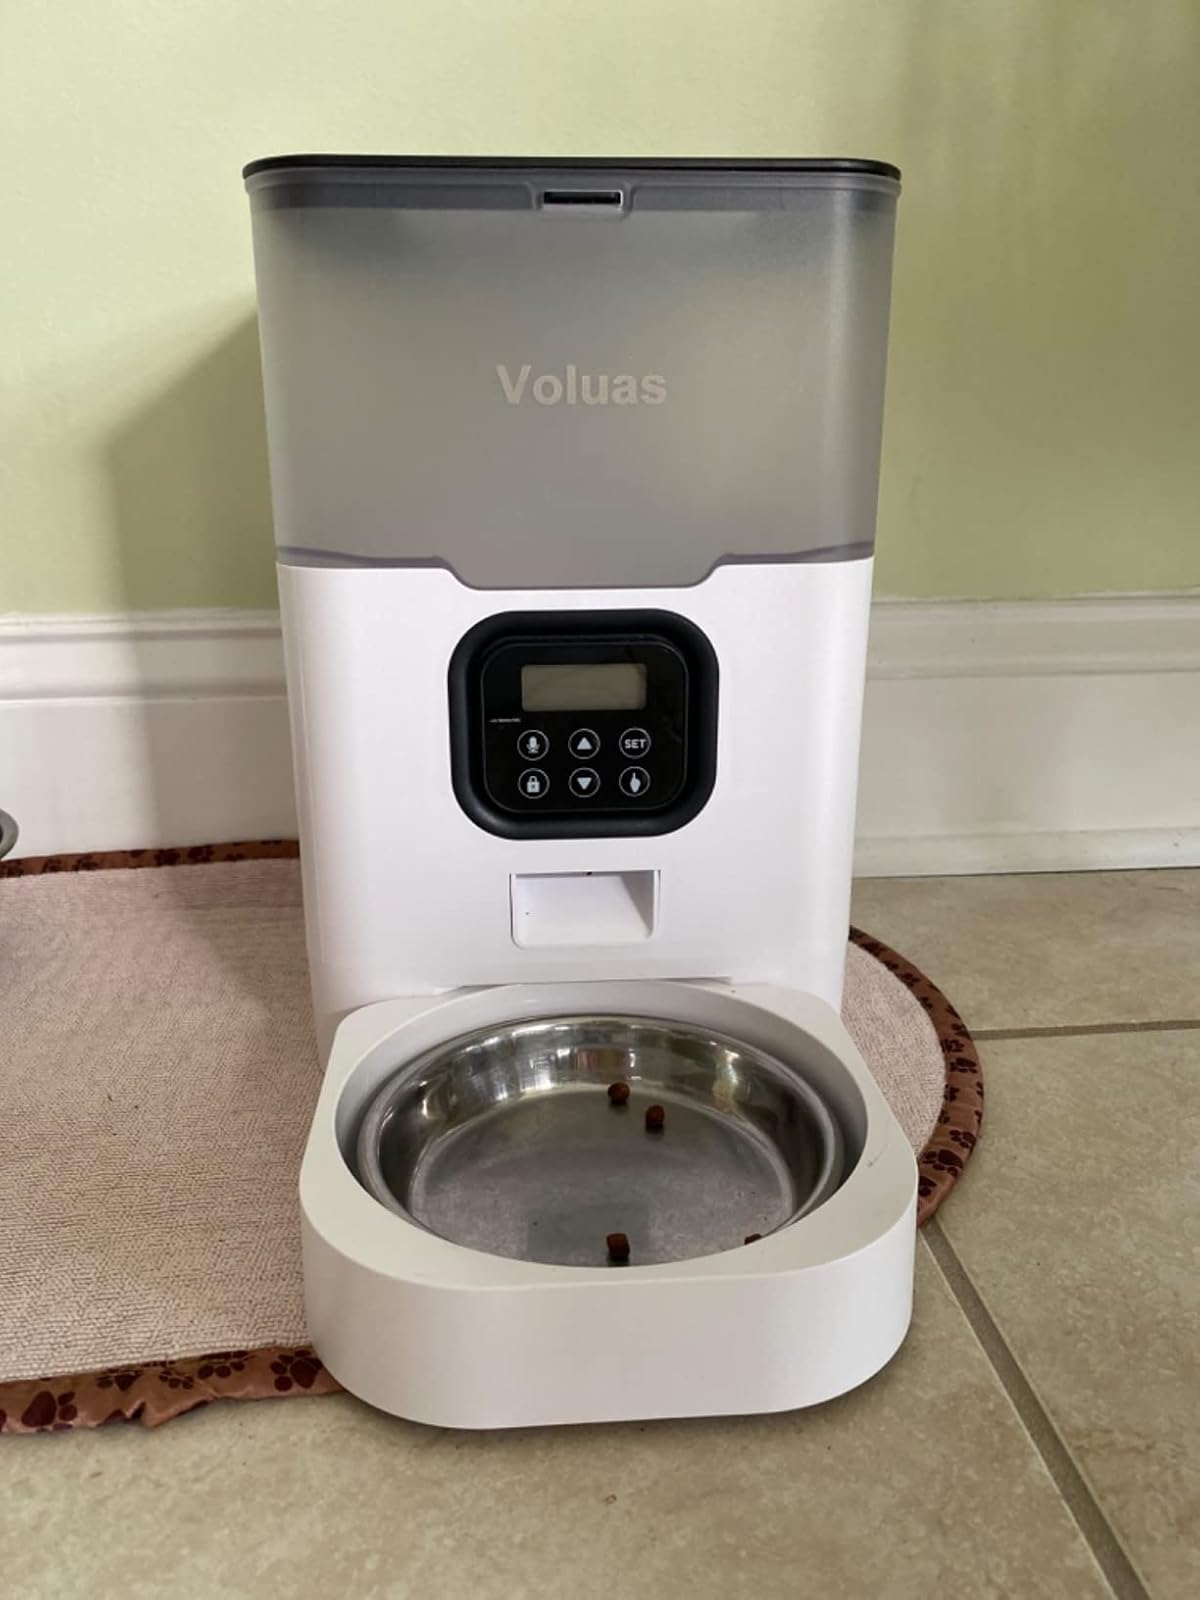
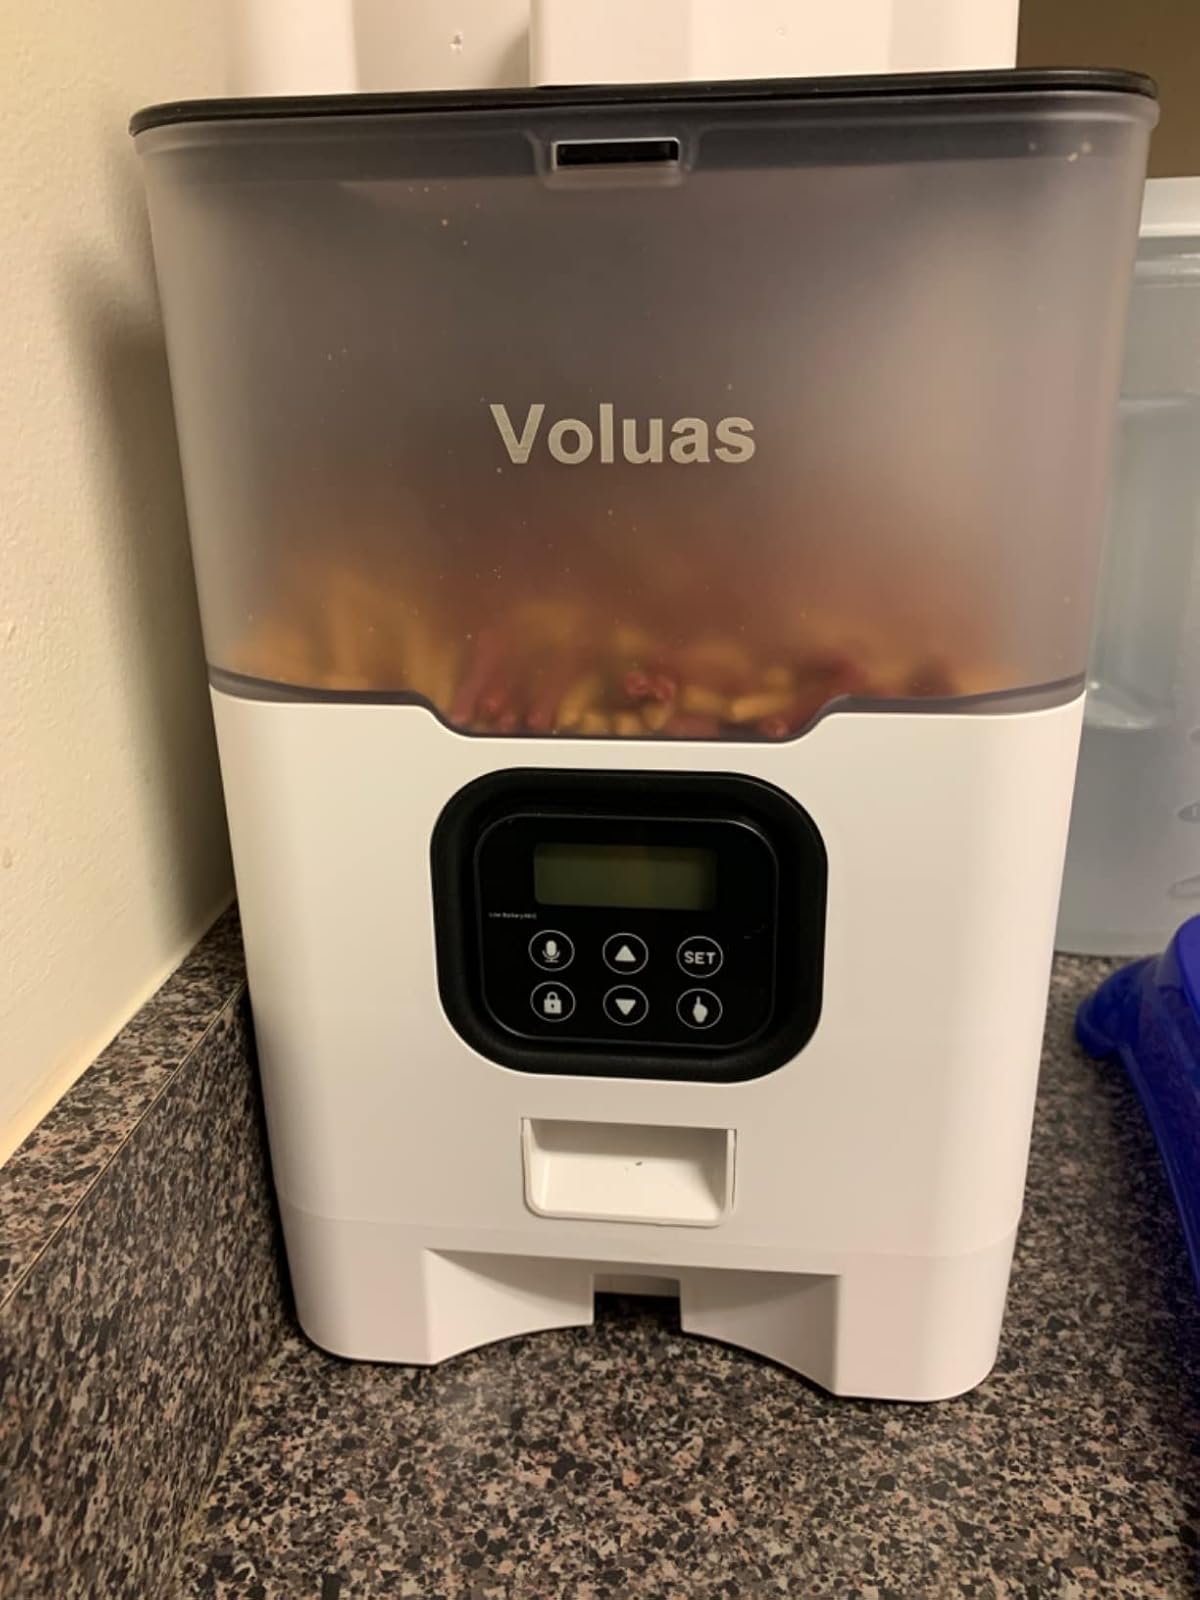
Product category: items_feeder
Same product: yes